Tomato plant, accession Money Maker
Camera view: tilt-top (135 deg); turntable rotation: 180 degrees
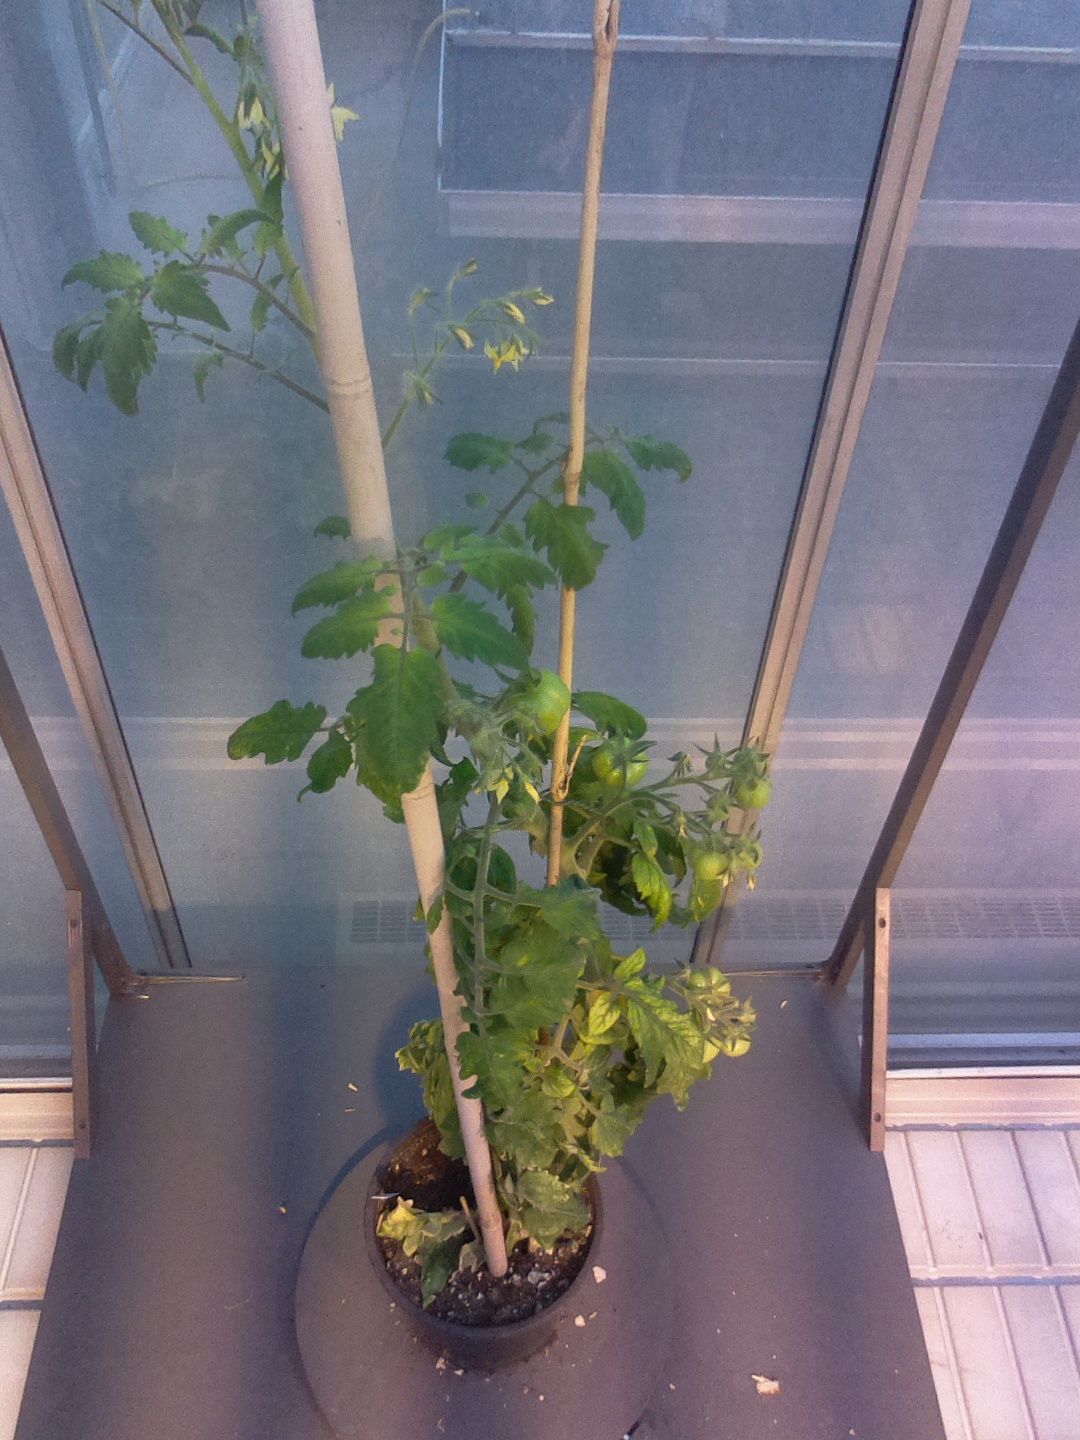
BBCH growth stage 73: 30%-40% of final fruit size